Lance Reddick

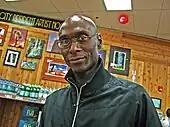
Reddick in 2008

Reddick was cast as Cedric Daniels in the HBO series "The Wire", having also auditioned for the roles of Bubbles and Bunk Moreland. He joined ABC's series "Lost" in 2008, where he played Matthew Abaddon, an employee of Charles Widmore, in multiple episodes. He was the third of five actors from the HBO series "Oz" to star in the drama. Producers Damon Lindelof and Carlton Cuse considered Reddick for the role of Mr. Eko, but he was busy filming "The Wire".